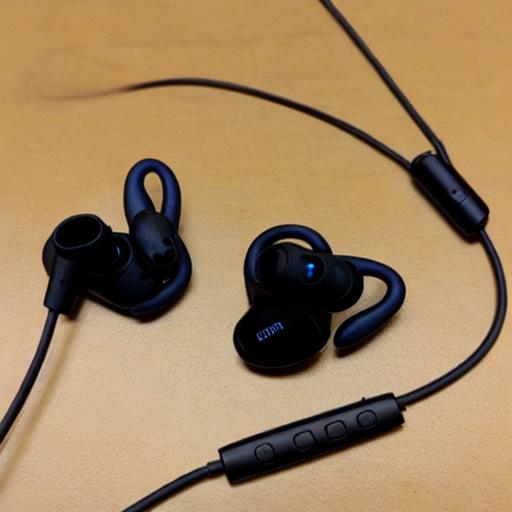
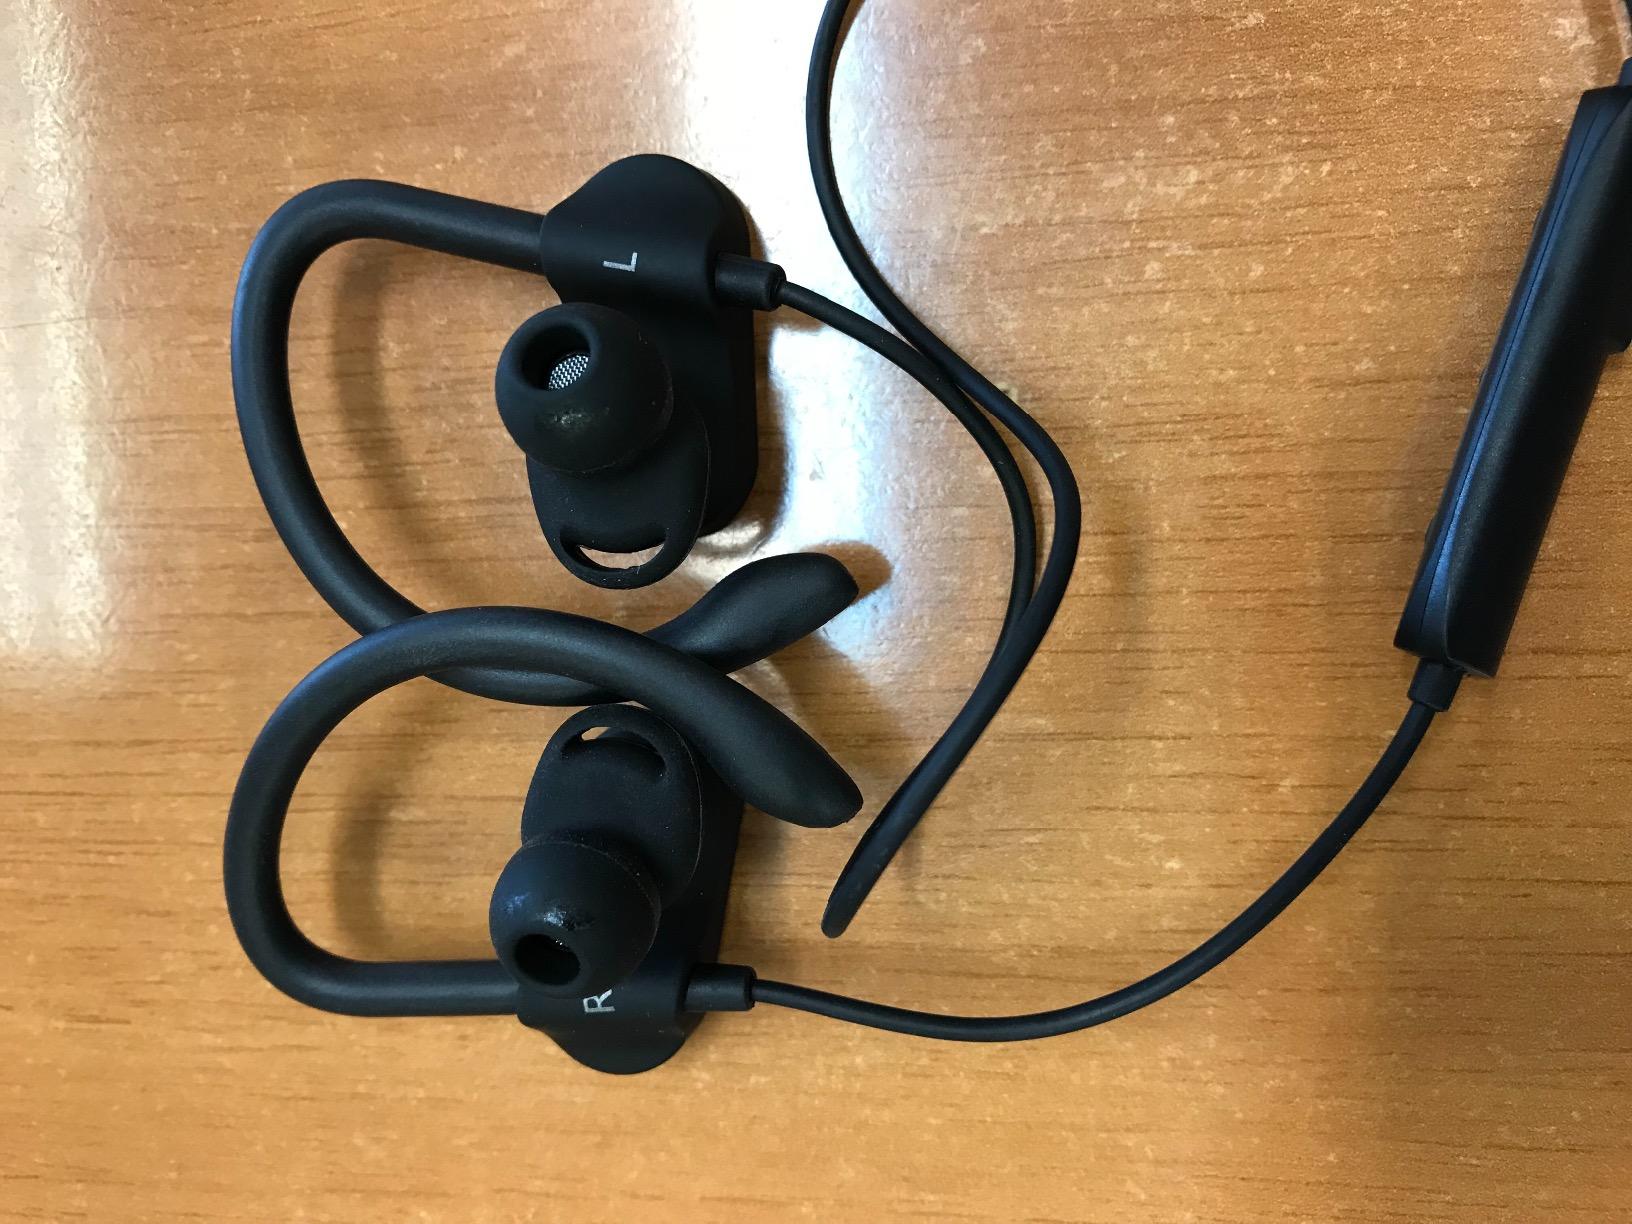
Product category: headphones
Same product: no